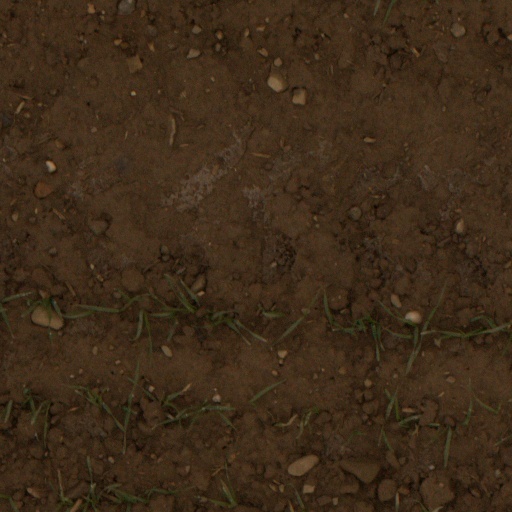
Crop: wheat